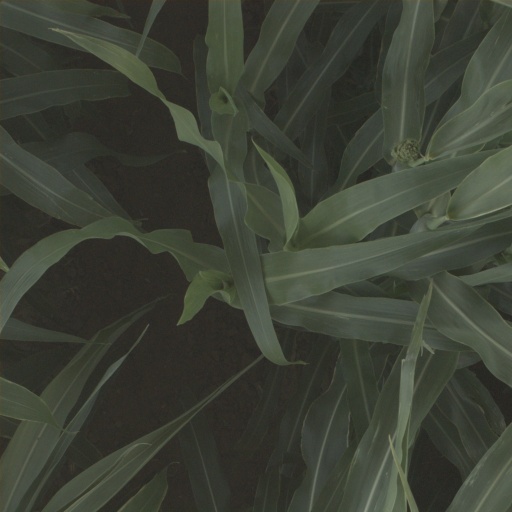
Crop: sorghum